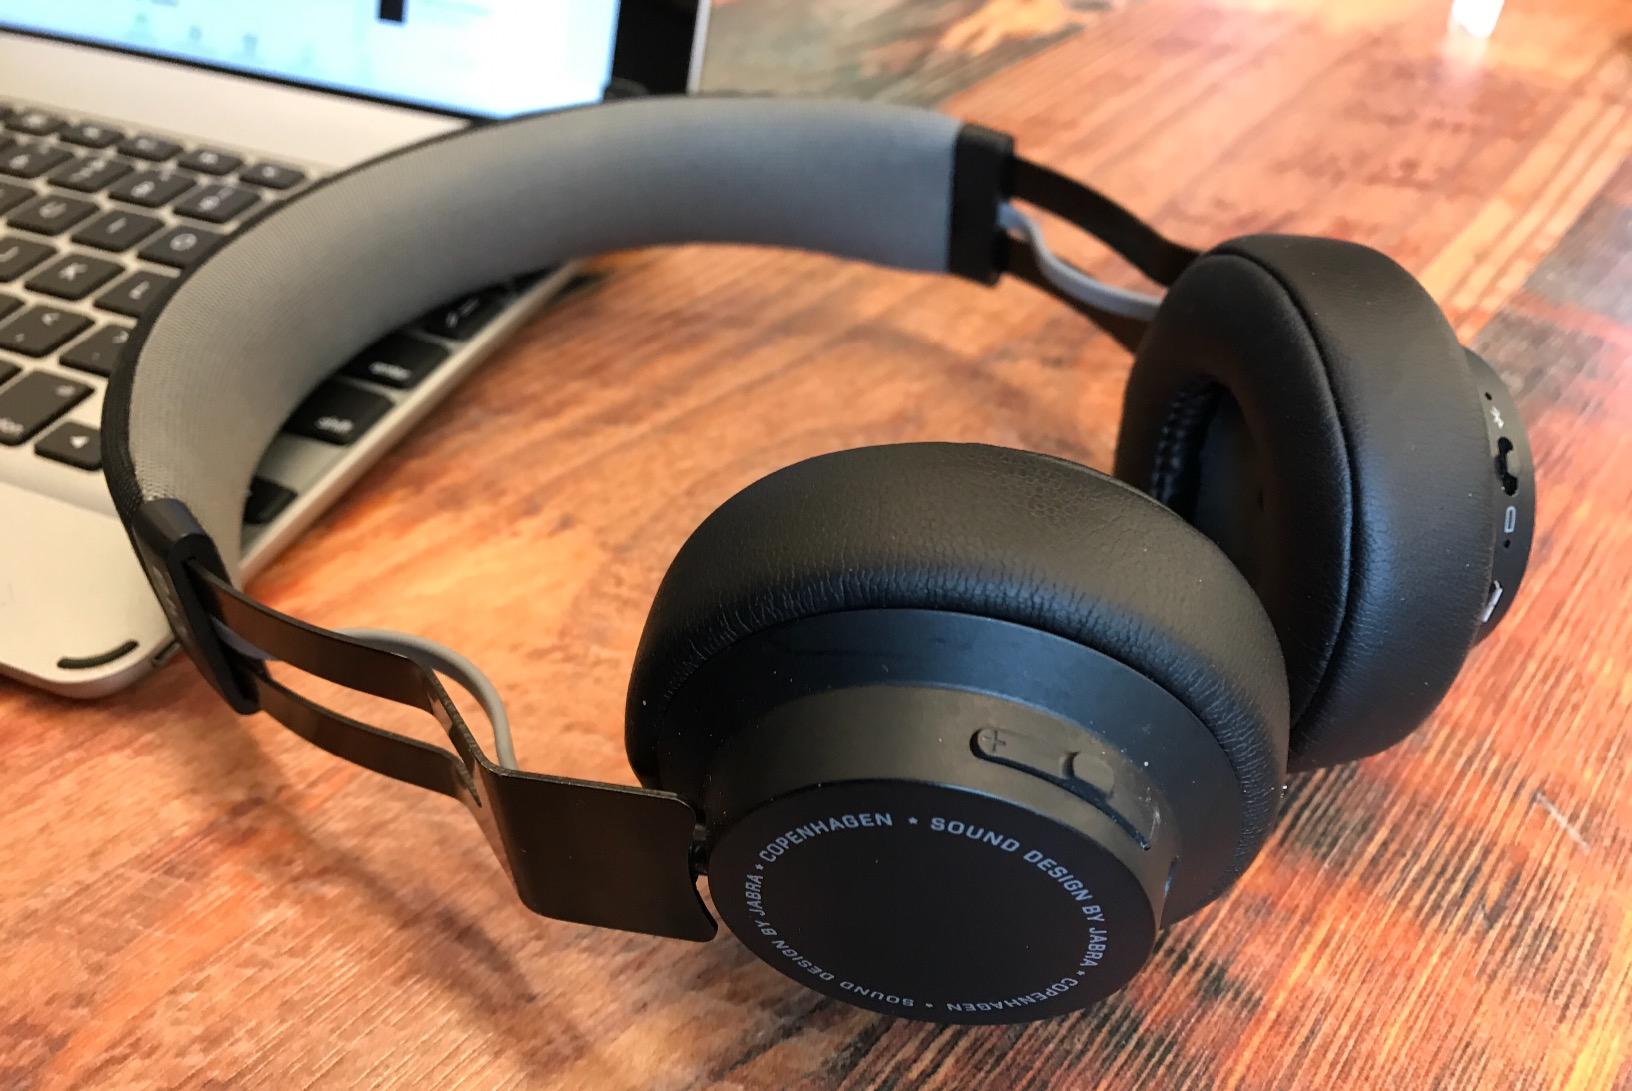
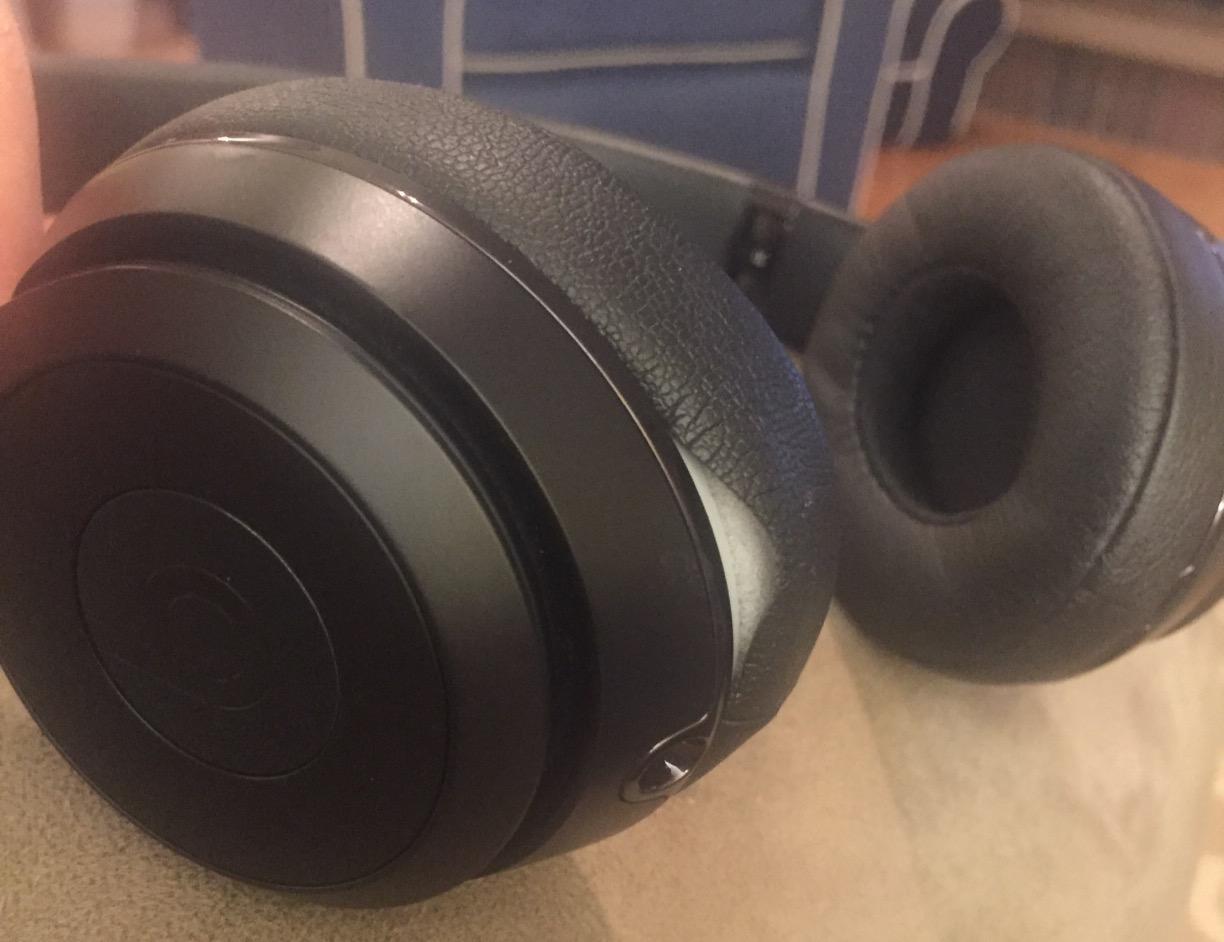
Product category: headphones
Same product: no